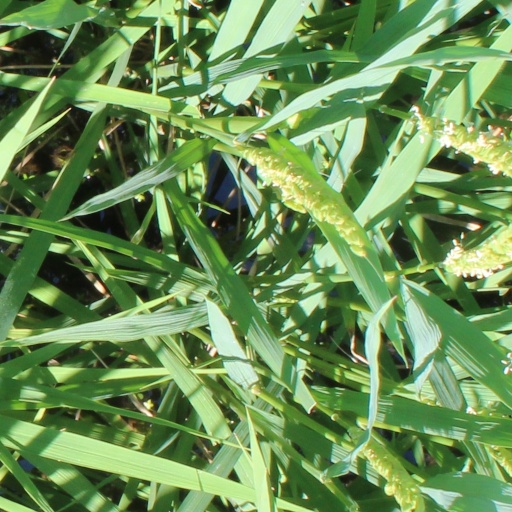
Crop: rice